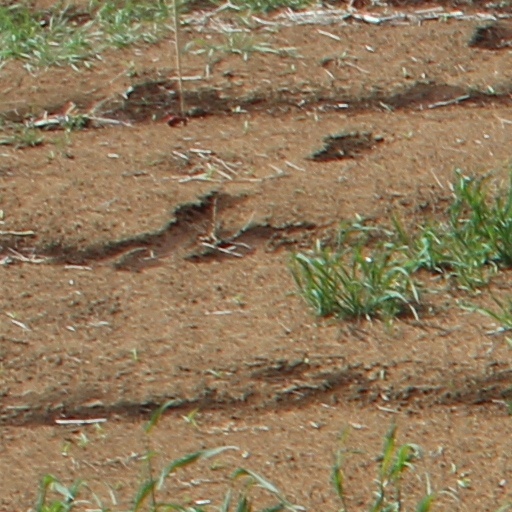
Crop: wheat